Mount Kailash

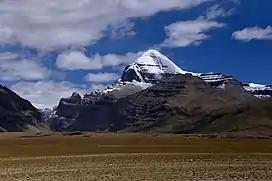
Mount Kailash from the south

In 1926, Hugh Ruttledge, the deputy commissioner of Almora, visited the area to meet the Garpon (local Tibetan leader) of Ngari. As the Garpon was away, he circumambulated Mount Kailash while studying it. As per Ruttledge, the mountain was about high and utterly unclimbable. He thought about an ascent along the northeast ridge and had been exploring the area with Colonel R. C. Wilson, who was on the other side of the mountain with a Sherpa named Tseten. As per Wilson, Tseten told him that the southeast ridge represented a feasible route to the summit. Wilson explained that although they attempted to climb the mountain, they ran into heavy snowfall, making the ascent impossible.